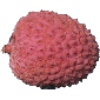
Label: Lychee 1